Cahore Lifeboat Station

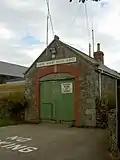
Cahore Inshore Rescue Service

The "Sir George Bowles" would perform several rescues and save many lives. When the barque "Nanta" of Lussino went ashore at Rusk Bank on 18 January 1877, whilst on passage from Glasgow to Trieste, the lifeboat took three hours to make the to the vessel. Even on arrival, it was some time before the lifeboat could get close enough to pass a line, but all 13 aboard the vessel were rescued, after being pulled through the water to the waiting lifeboat.